Greek citron

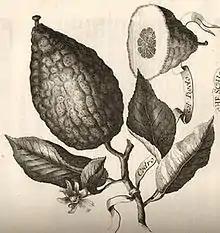
"Cedro col Pigolo" - the citron with persisting carpel, was illustrated and described by Johann Christoph Volkamer in 1708, as the Jewish citron

The following description is from the Nurenbergische Hesperides (2nd Volume; 8th Chap.) by Johann Christoph Volkamer, titled "About the "Cedro col Pigolo"". He was growing that kind in his botanical garden in Nuremberg, and writes that it can also be called the "Jewish Citron", since it is mostly used for the four species.